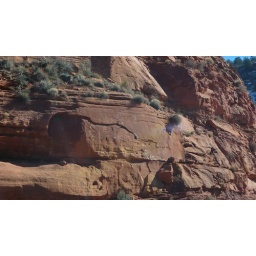
A closeup of a rock face by the road.